Ho Chi Minh City Opera House

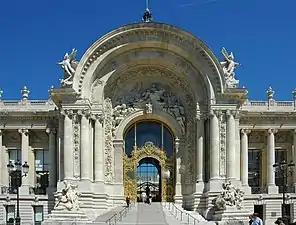
Façade of the Petit Palais in Paris

The Municipal Theatre owes its specific characteristics to the work of architect Félix Olivier, while construction was under supervision of architects Ernest Guichard and Eugène Ferret in 1900. Its architectural style is influenced by the flamboyant style of the French Third Republic, with the façade shaped like the Petit Palais which was built in the same year in France. The house had a main seating floor plus two levels of seating above, and once was capable of accommodating 1,800 people. The design of all the inscriptions, décor, and furnishings were drawn by a French artist and sent from France.